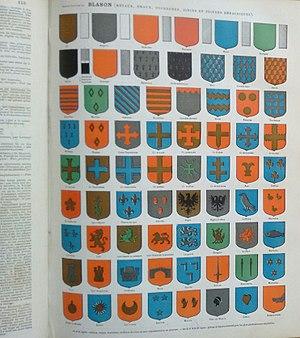
Nouveau Larousse illustré - Claude Augé - planche des blasons
Le Nouveau Larousse illustré — Dictionnaire universel encyclopédique, plus communément appelé Nouveau Larousse illustré — Claude Augé, est un dictionnaire encyclopédique que l'on doit à Claude Augé et qui est édité en 7 volumes entre 1897 et 1904.